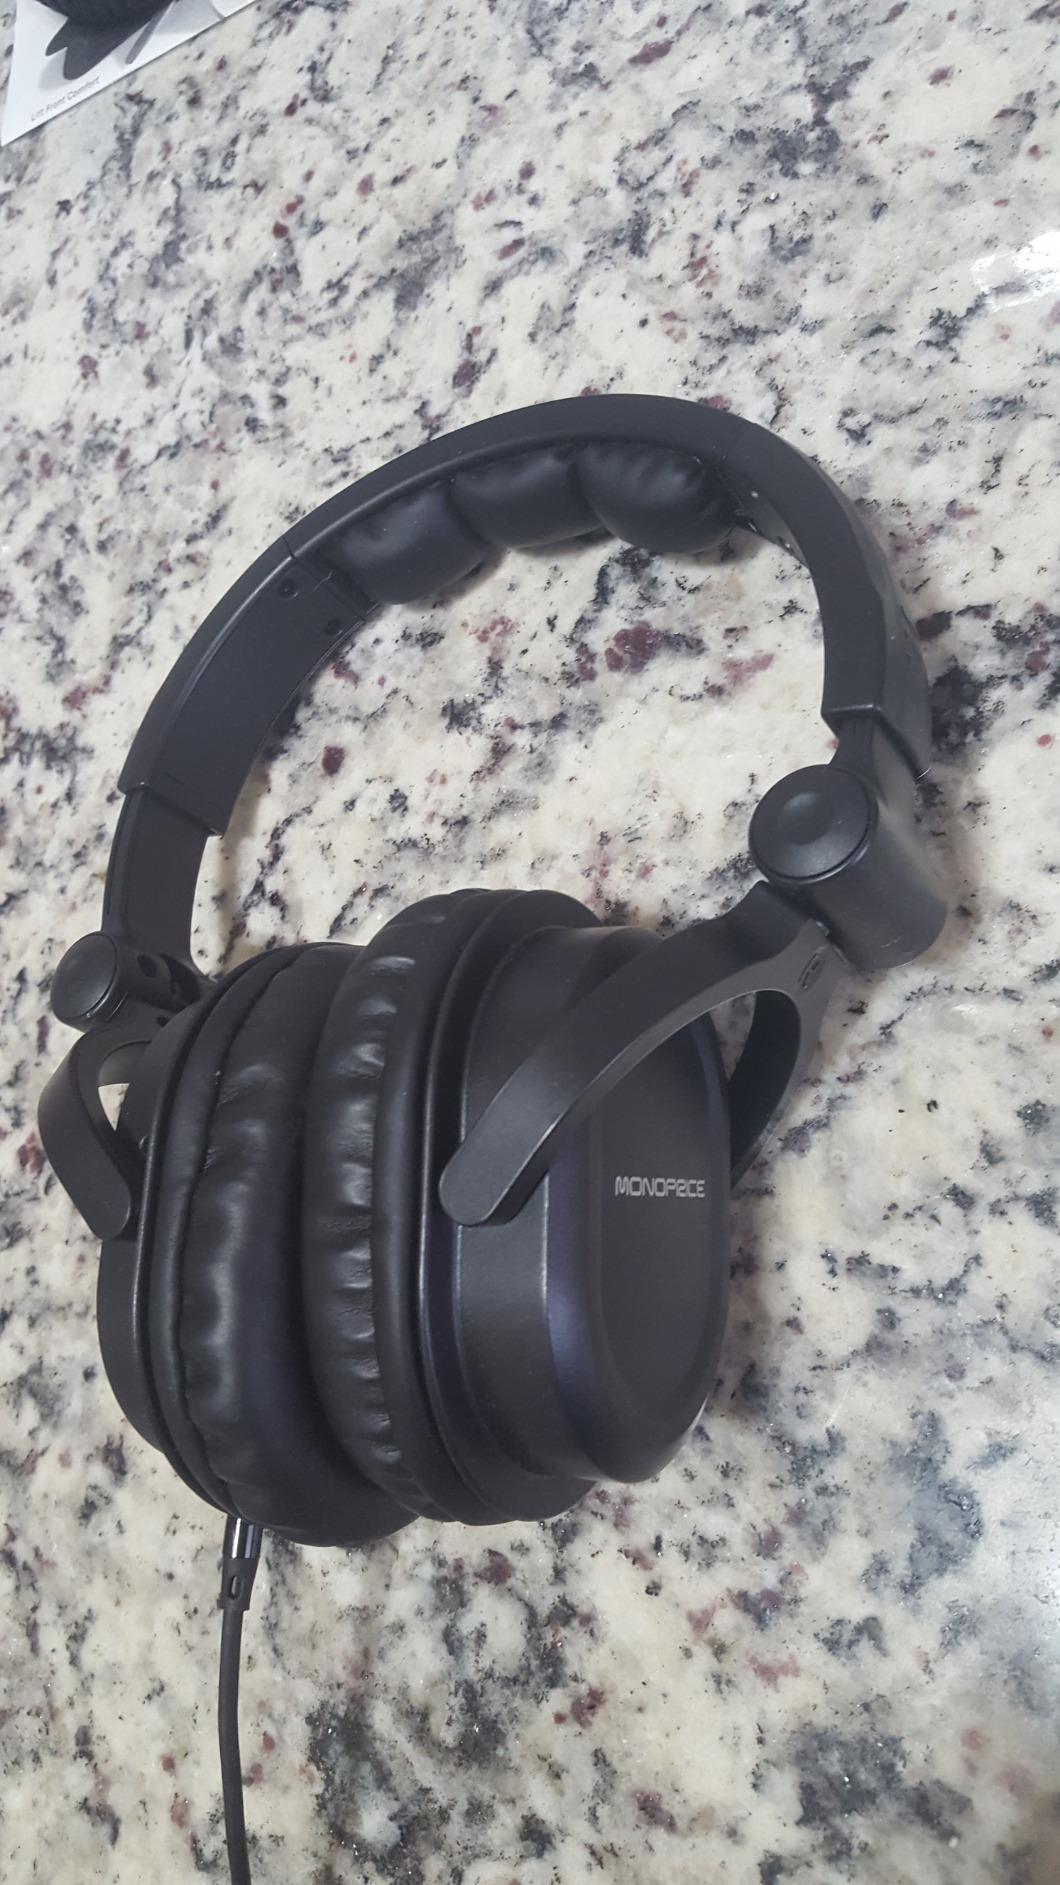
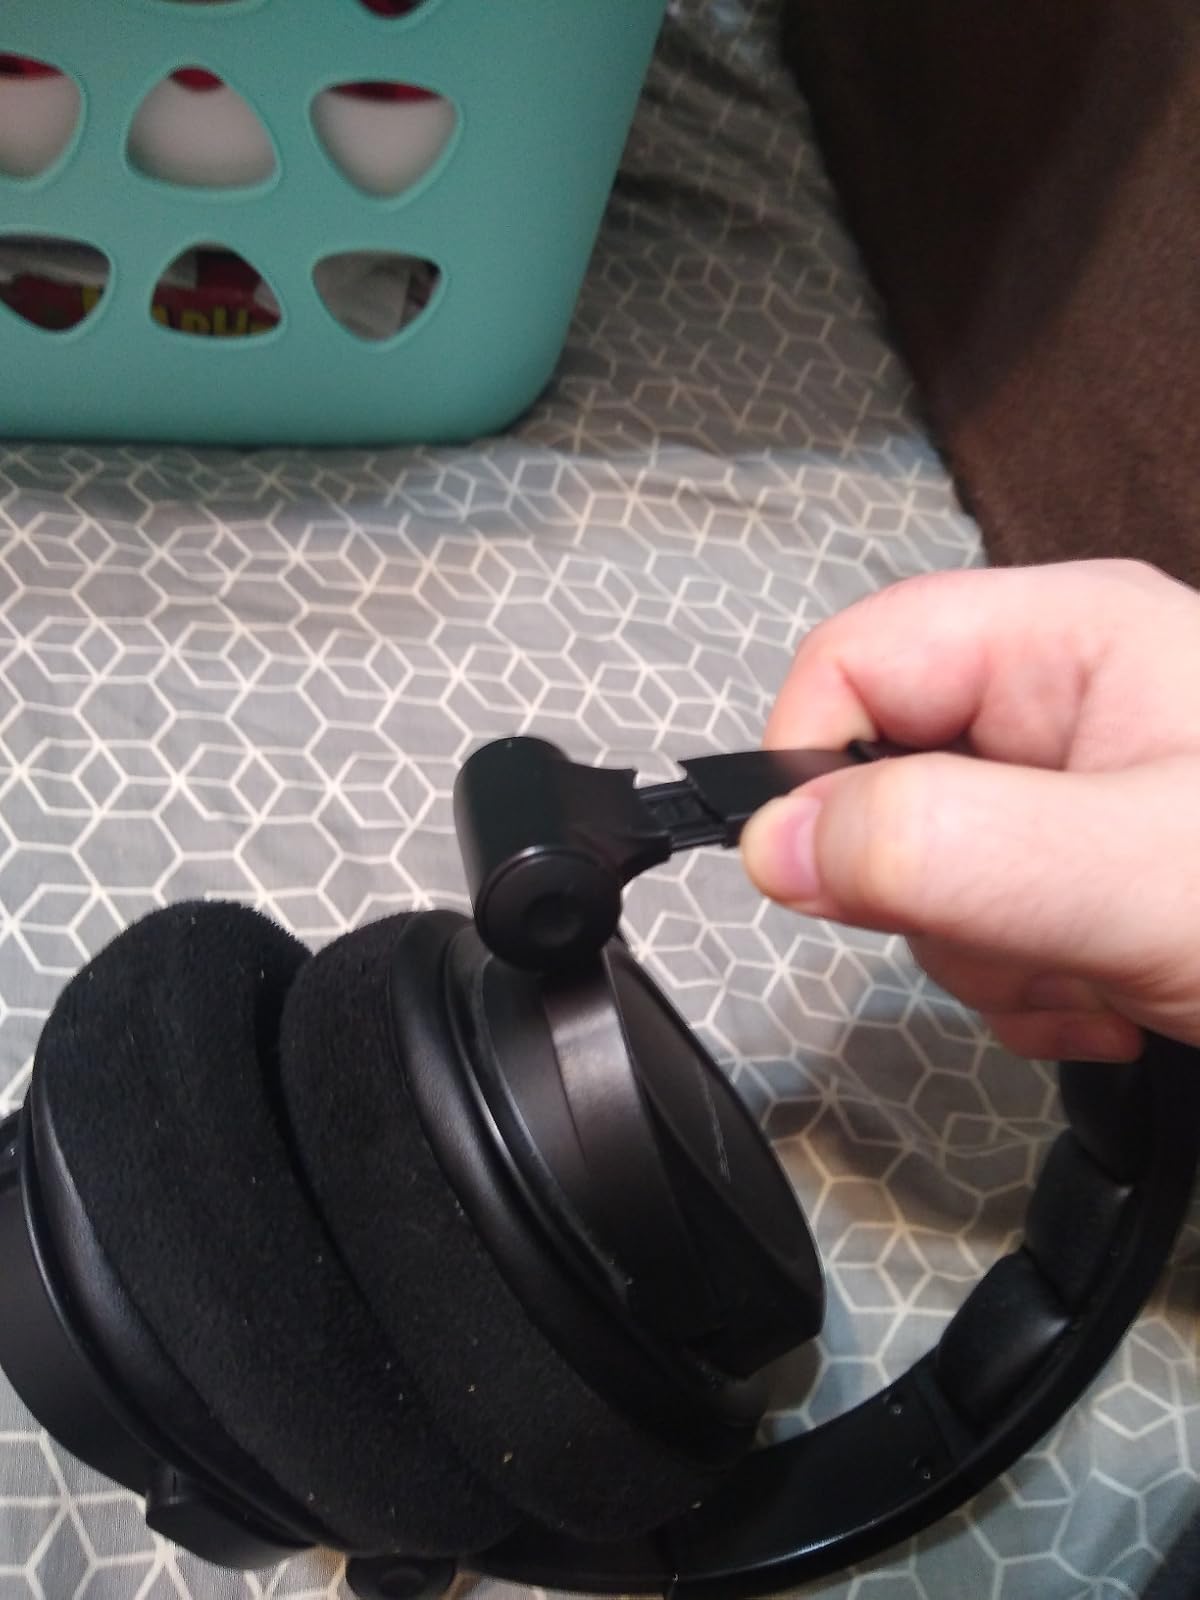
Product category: headphones
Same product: yes